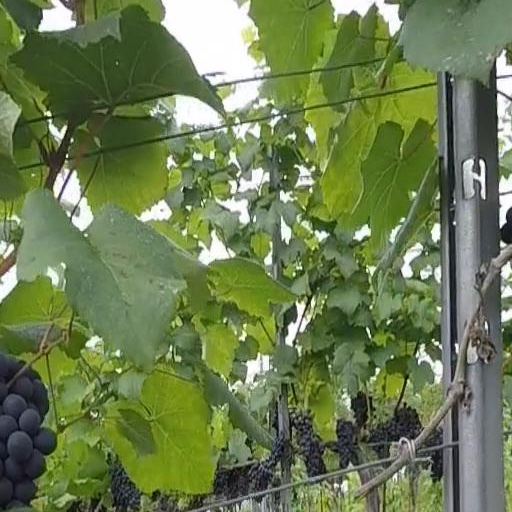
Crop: grape